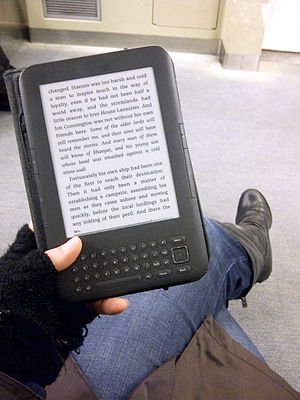
E-bog
Læsning af e-bog i et tog
En e-bog eller digital bog karakteriseres ofte som en elektronisk udgave af en almindelig papirbog. En e-bog er i princippet blot en dokumentfil, men er ikke formateret til et bestemt papirformat og kan dermed dynamisk formateres til den enkelte e-bogslæsers orientering, skærmstørrelse og skærmopløsning – og med omfattende metadata muligheder.